Sky position (RA, Dec in degrees): 182.564, 0.2693
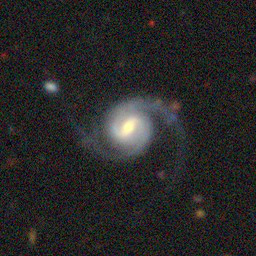
Galaxy morphology: Barred Spiral Galaxies